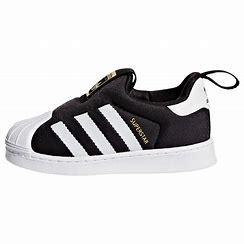
Brand: adidas
Model: originals Adidas Originals Superstar 360 I